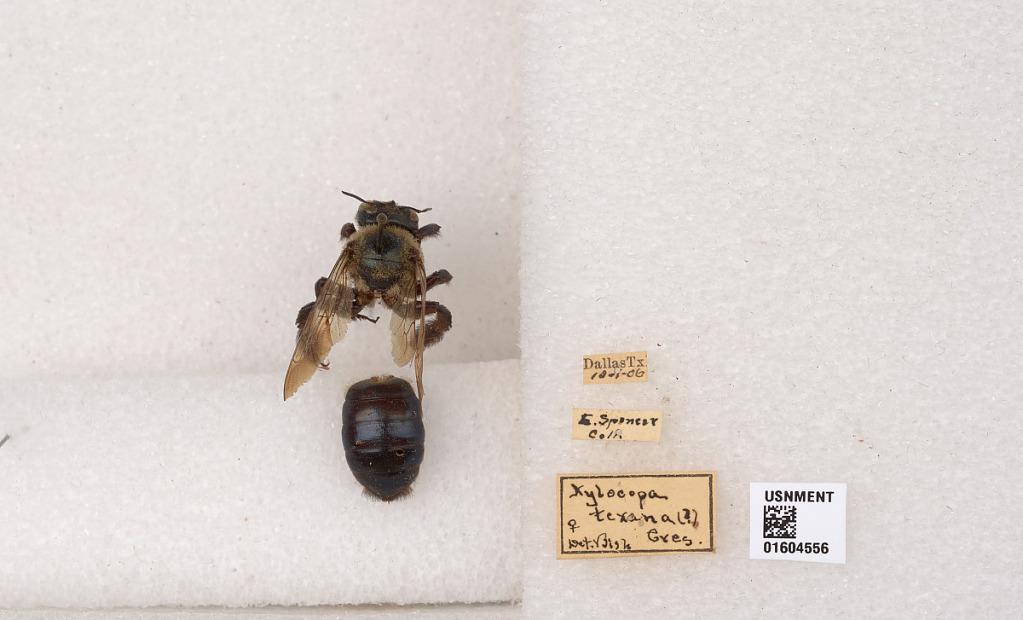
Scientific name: Xylocopa (Xylocopoides) virginica texana Cresson
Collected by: E. Spencer
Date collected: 1906-10-1
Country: United States
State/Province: Texas
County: Dallas
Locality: Dallas
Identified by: [illegible]